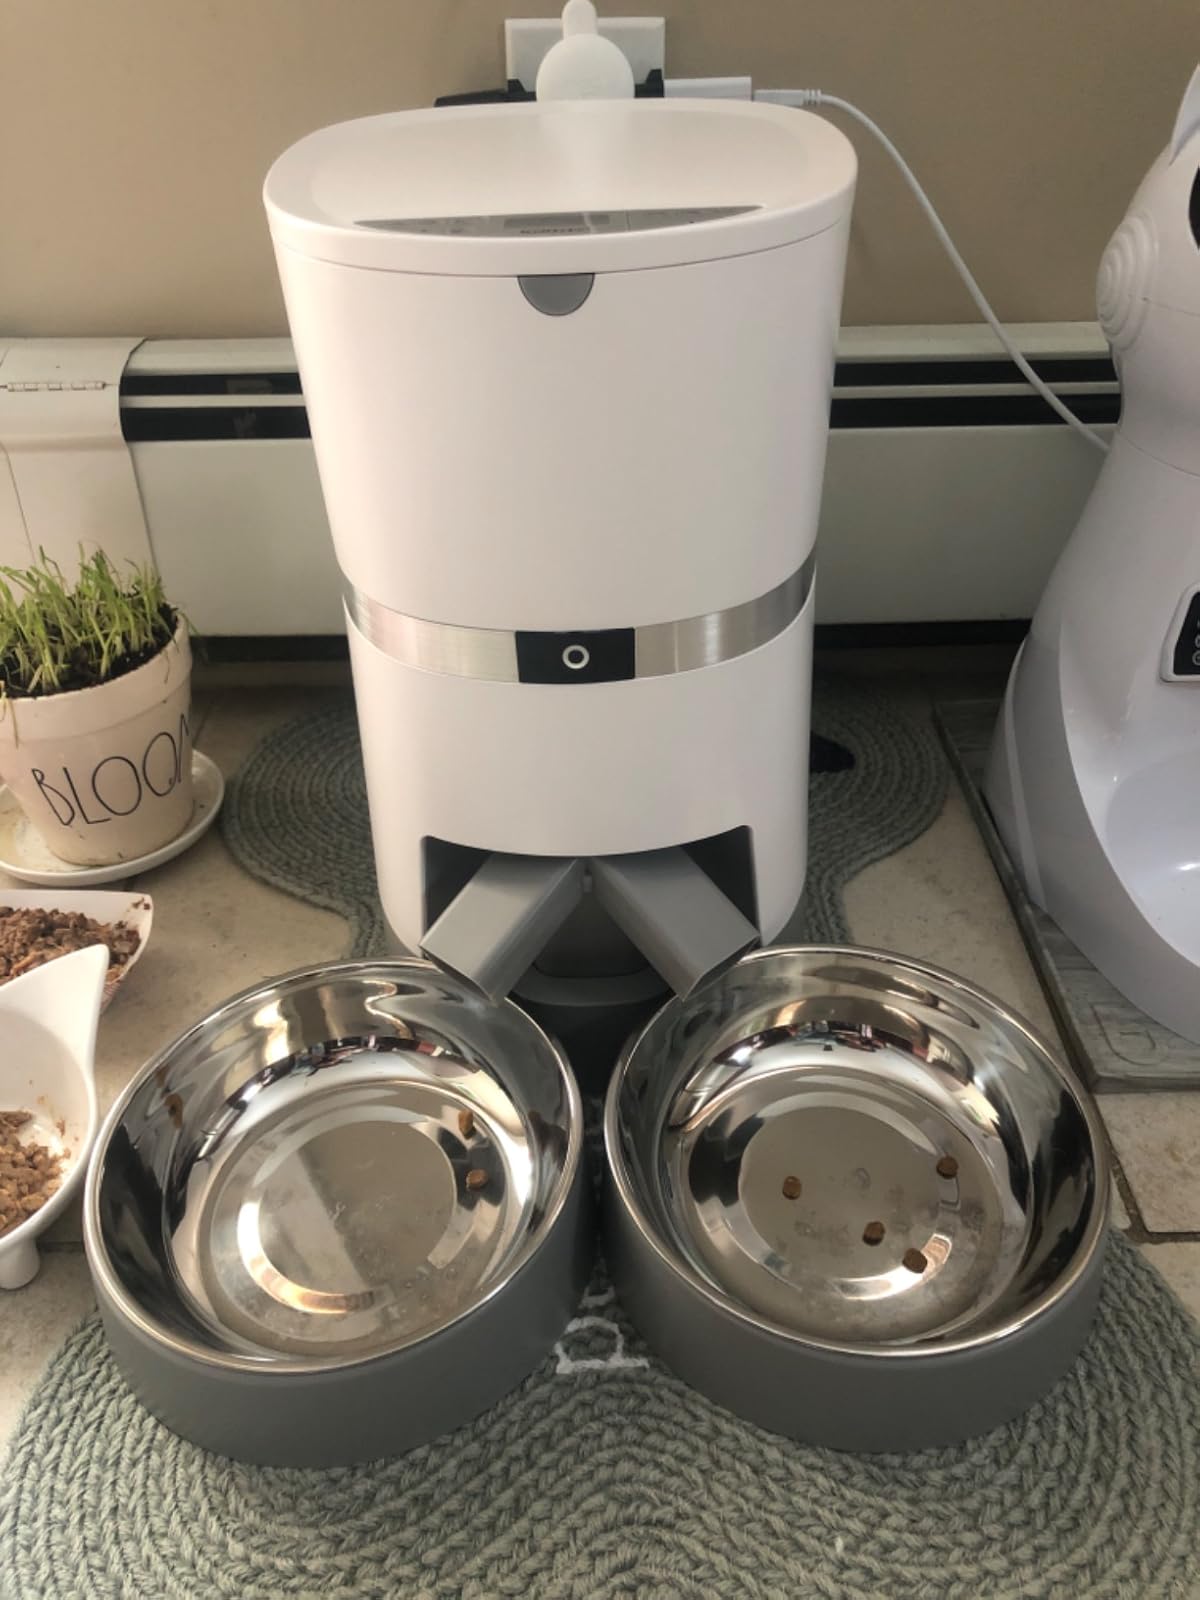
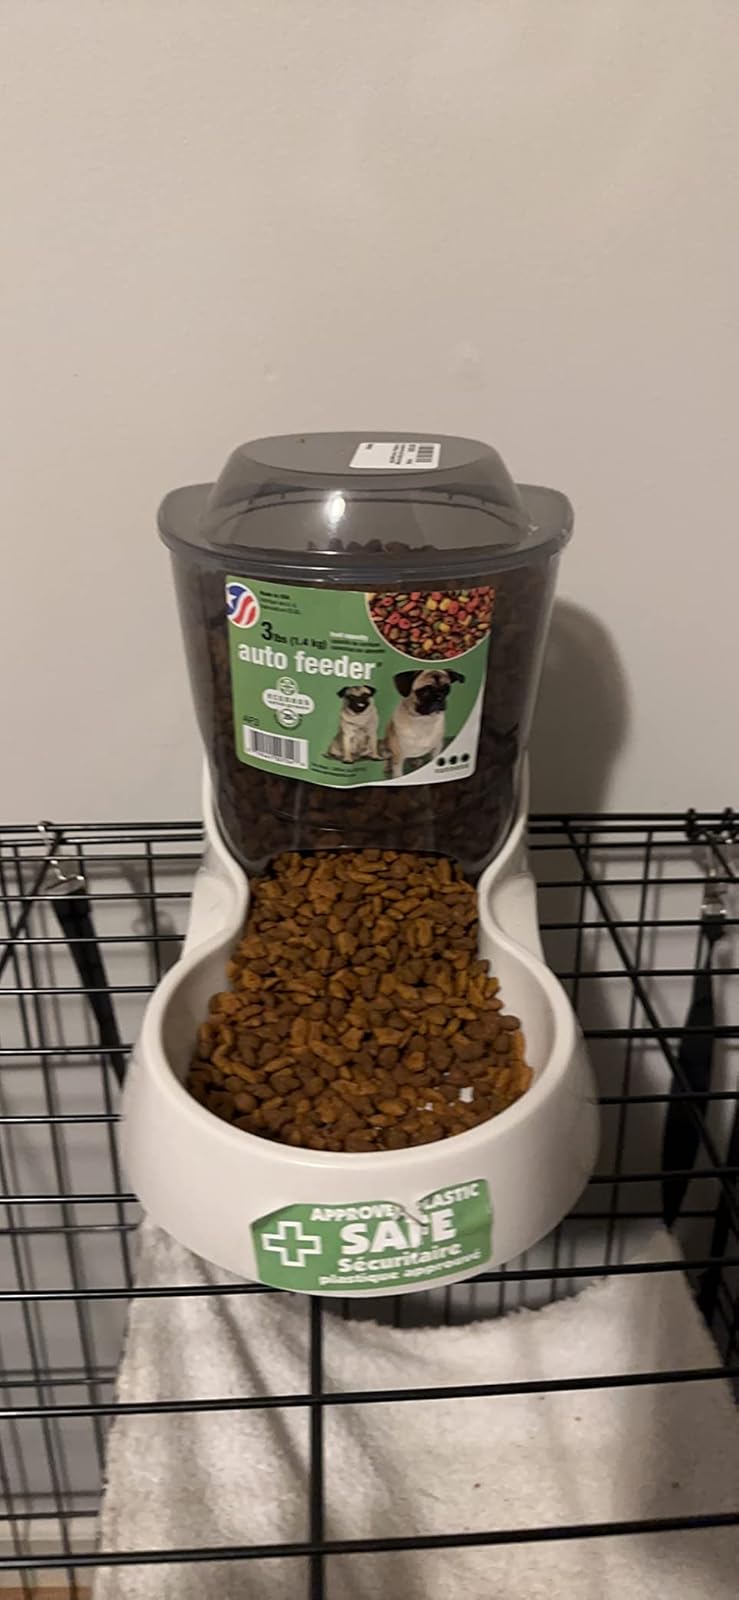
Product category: items_feeder
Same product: no